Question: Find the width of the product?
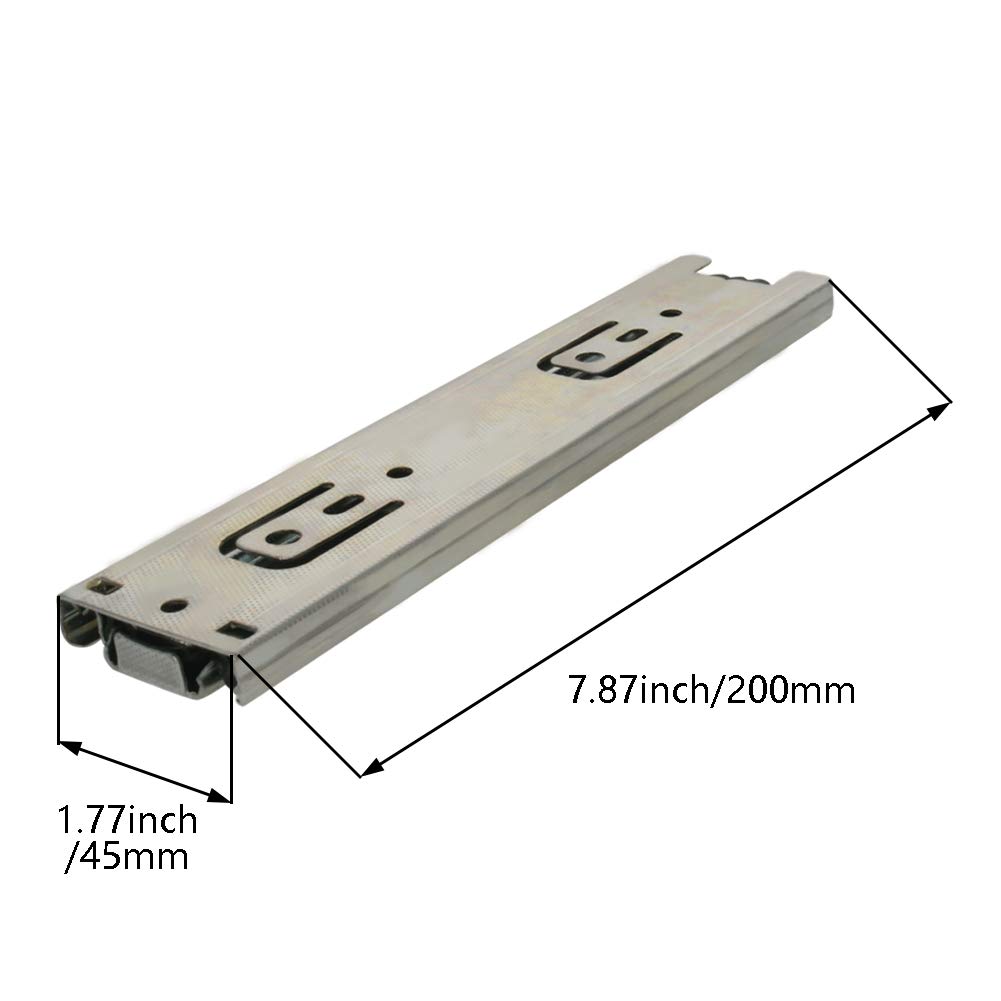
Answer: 1.77 inch